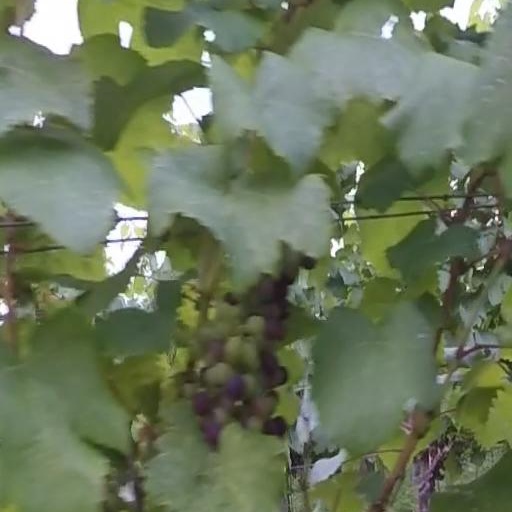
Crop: grape